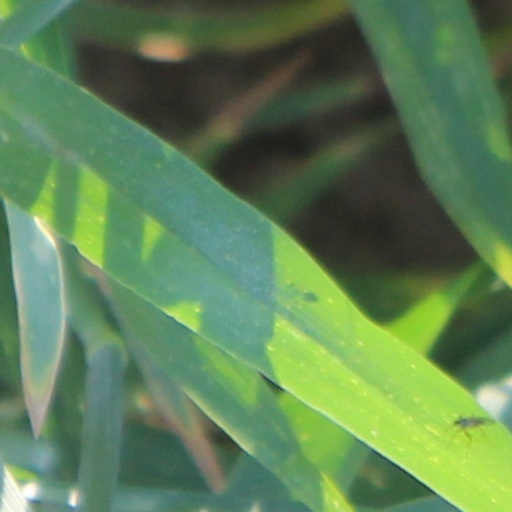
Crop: wheat